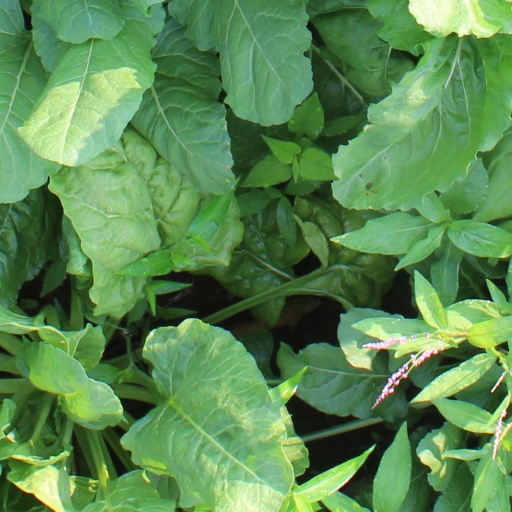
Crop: sugar beet